Jellore

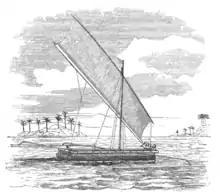
A jellore in 1863.

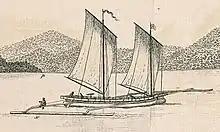
Jellore with 2 lug sails.

Jellore is a traditional Sumatran sailing craft. These boats are long and narrow, and fitted with double outriggers that stands out considerable distance from the sides. Sometimes they only have one outrigger, which is alternately set in windward and leeward. These boats are rigged with tanja rig. When the sail is partly furled, the ends of the two booms curve downwardly and inserted into the floats of the outrigger.